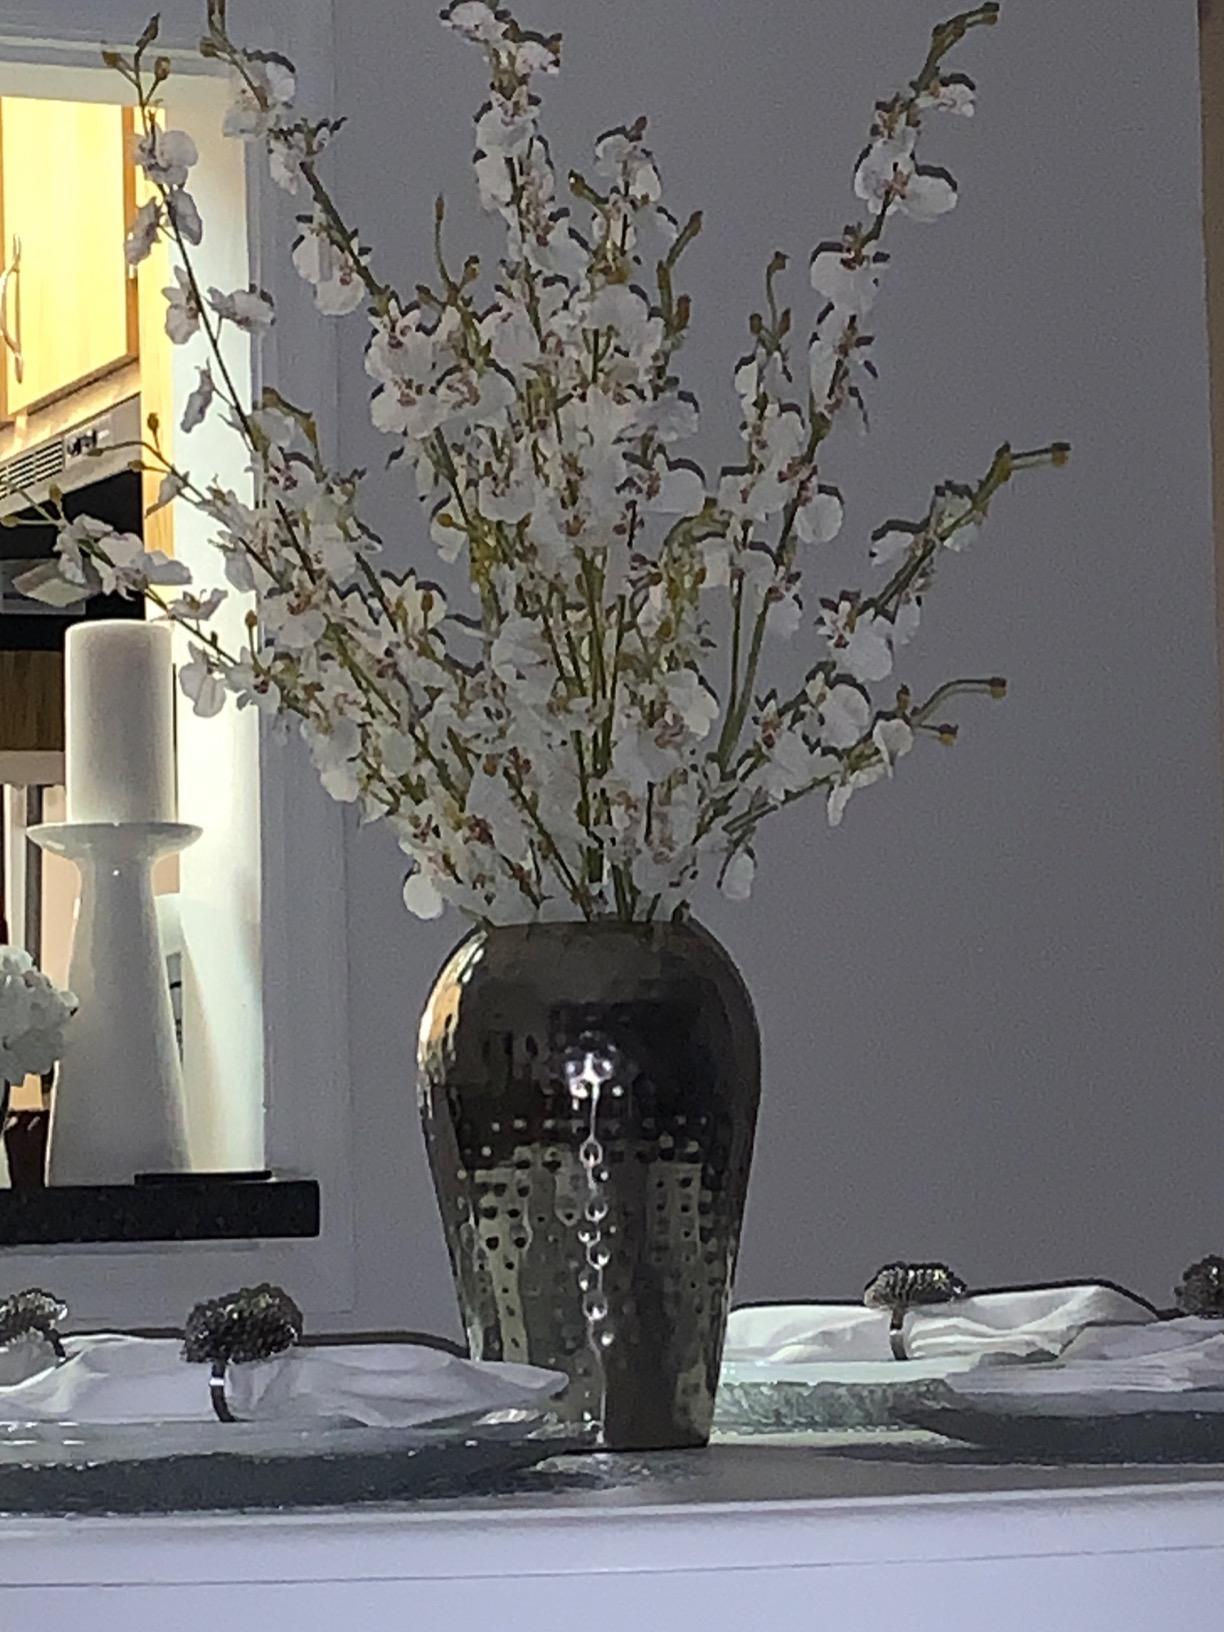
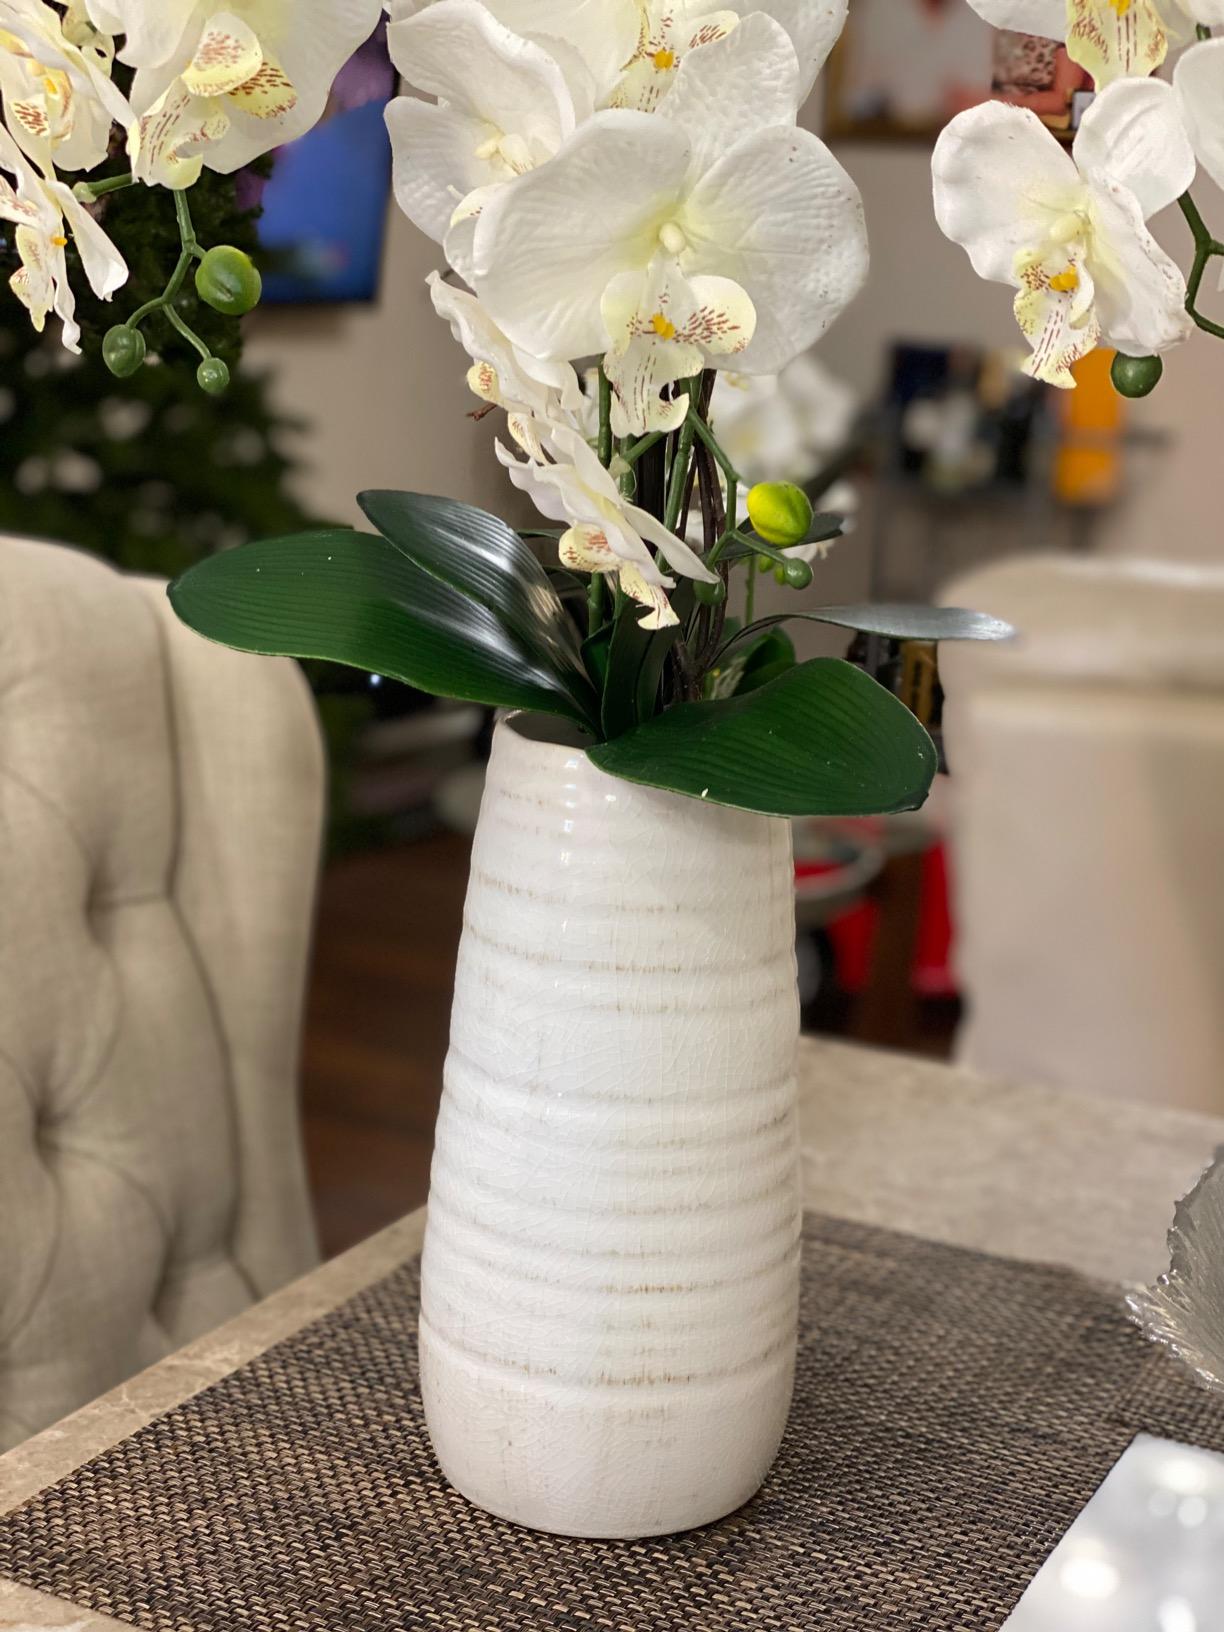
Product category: vase
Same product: no